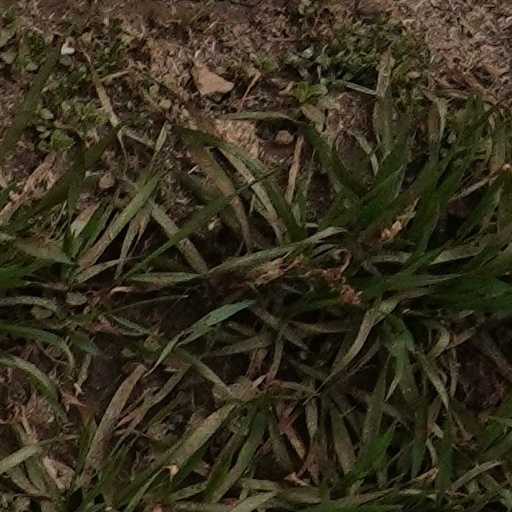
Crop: wheat